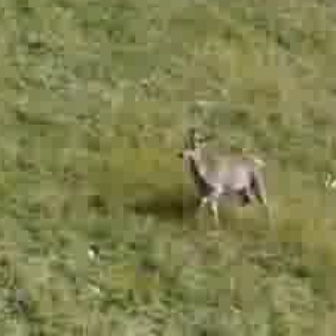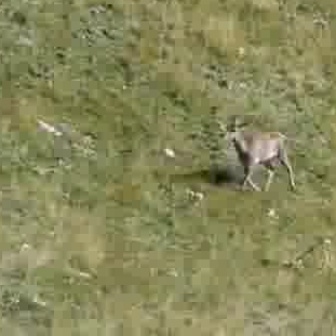
  Please identify the target specified by the bounding box [176,128,274,227] in the first image and locate it in the second image. Return the coordinates in [x_min,y_min,x_max,y_max] format.
Answer: [215,114,293,193]